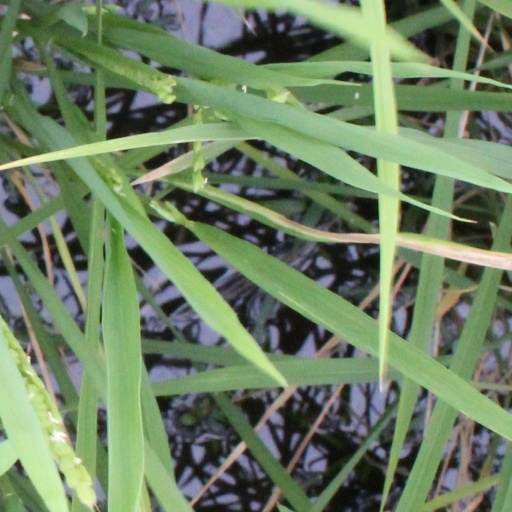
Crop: rice